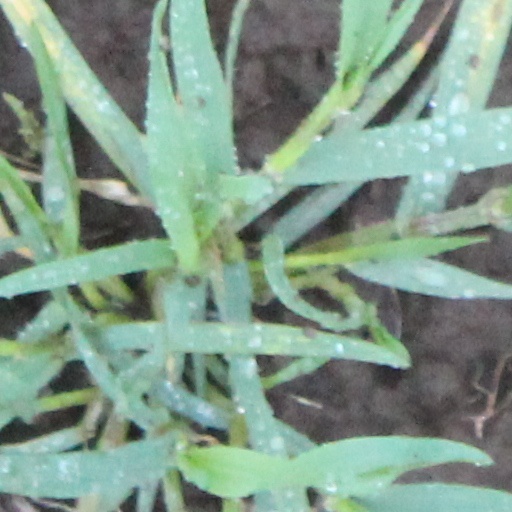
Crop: wheat